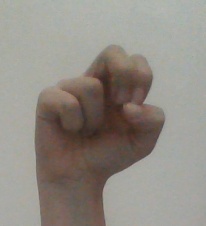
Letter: gaaf